Paul Kruger

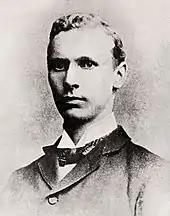
A young man in a dark jacket with a dark bow tie

Much of Kruger's efforts over the next year were dedicated to attempts to acquire a sea outlet for the South African Republic. In July Pieter Grobler, who had just negotiated a treaty with King Lobengula of Matabeleland, was killed by Ngwato warriors on his way home; Kruger alleged that this was the work of "Cecil Rhodes and his clique". Kruger despised Rhodes, considering him corrupt and immoral—in his memoirs he called him "capital incarnate" and "the curse of South Africa". According to the editor of Kruger's memoirs, Rhodes attempted to win him as an ally by suggesting "we simply take" Delagoa Bay from Portugal; Kruger was appalled. Failing to make headway in talks with the Portuguese, Kruger switched his attention to Kosi Bay, next to Swaziland, in late 1888.